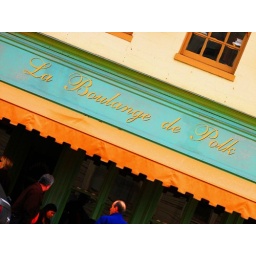
polk street sidewalk cafe near nob hill - san francisco, california